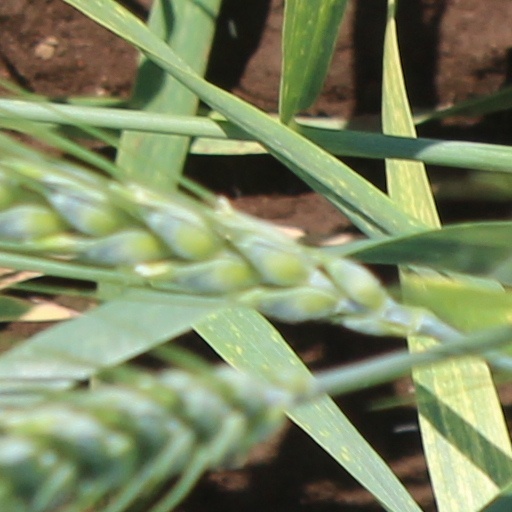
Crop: wheat